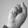
ASL letter: S